Rajkummar Rao filmography

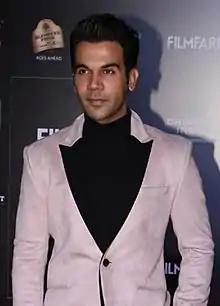
Rao in 2019

Rajkummar Rao is an Indian actor working in Hindi cinema. His notable films include "Love Sex Aur Dhokha" (2010), "" (2012), "Kai Po Che!" (2013), "Shahid" (2013), "Queen" (2014), "Aligarh" (2016), "Trapped" (2016), "Bareilly Ki Barfi" (2017), "Newton" (2017), "Stree" (2018), "Ludo" (2020), "Badhaai Do" (2022), "Monica, O My Darling" (2022), "" (2022), "Srikanth" (2024), "Mr. & Mrs. Mahi" (2024) and "Stree 2" (2024).